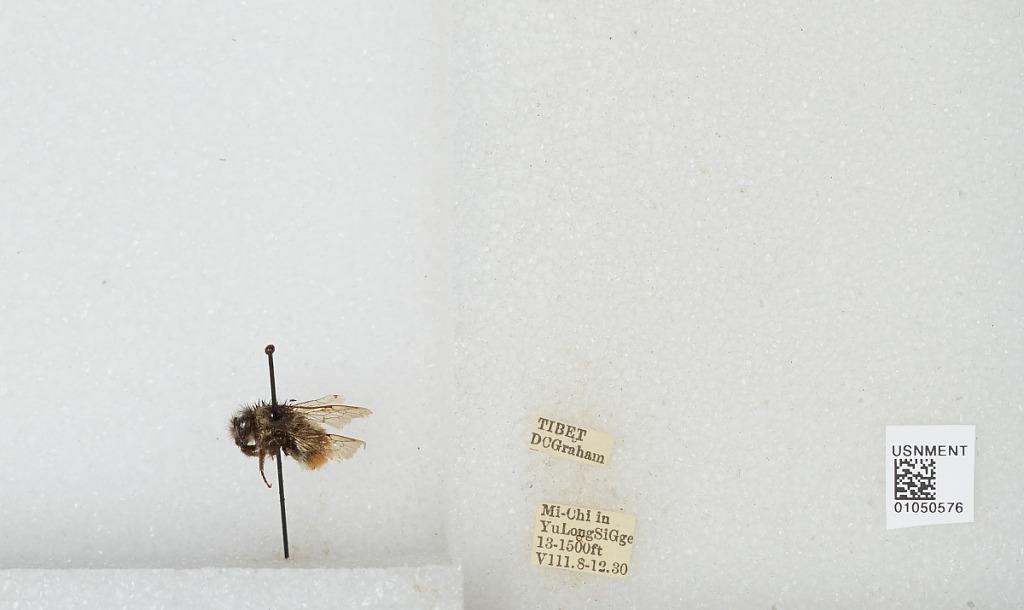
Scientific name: Bombus sp.
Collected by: D. Graham
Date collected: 1930-8-8
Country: China
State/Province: Tibet Autonomous Region
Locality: Mi-Chi in Yu Long Si Gorge